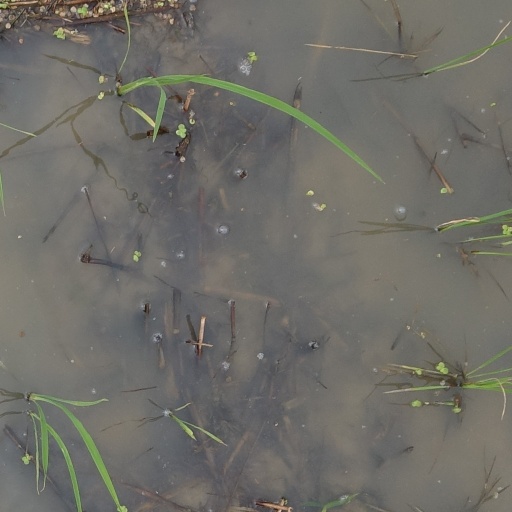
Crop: rice